Michael McDowell (racing driver)

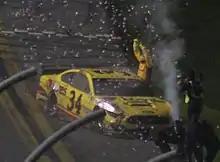
McDowell celebrating after winning the 2021 Daytona 500

McDowell remained in FRM's No. 34 for a fourth year in 2021. He won the season-opening Daytona 500 after avoiding a crash involving the leaders Joey Logano and Brad Keselowski on the final lap. Before his big victory, McDowell had the second-most Cup Series starts before his first win. It was his first Cup Series win in his 358th start, second only to Michael Waltrip, whose first win came in his 463rd start. He would go on to finish the first 3 races of the season inside the top 10. McDowell also nearly won at Talladega in the spring, finishing a close third behind Keselowski and Byron. McDowell would follow this performance by a strong 7th-place finish at the inaugural cup series race at Circuit of the Americas after early contact with Martin Truex Jr. McDowell's win at Daytona locked him into the All-Star Race and the NASCAR playoffs for the first time in his 14-year cup series career. McDowell was eliminated from the playoffs following the conclusion of the Round of 16 at Bristol. He finished the season with one win, two top-fives, five top-tens, an average finish of 20.5, and finished 16th in the points standings.